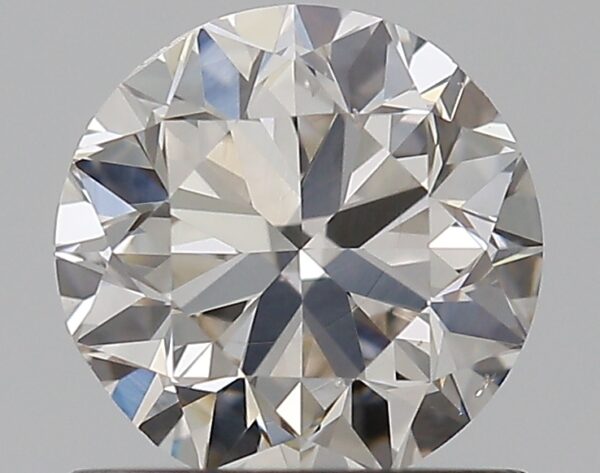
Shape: round
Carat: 0.8
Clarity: VS2
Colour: J
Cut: VG
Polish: EX
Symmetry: GD
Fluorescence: M
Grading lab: GIA
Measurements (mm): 5.71 x 5.79 x 3.7